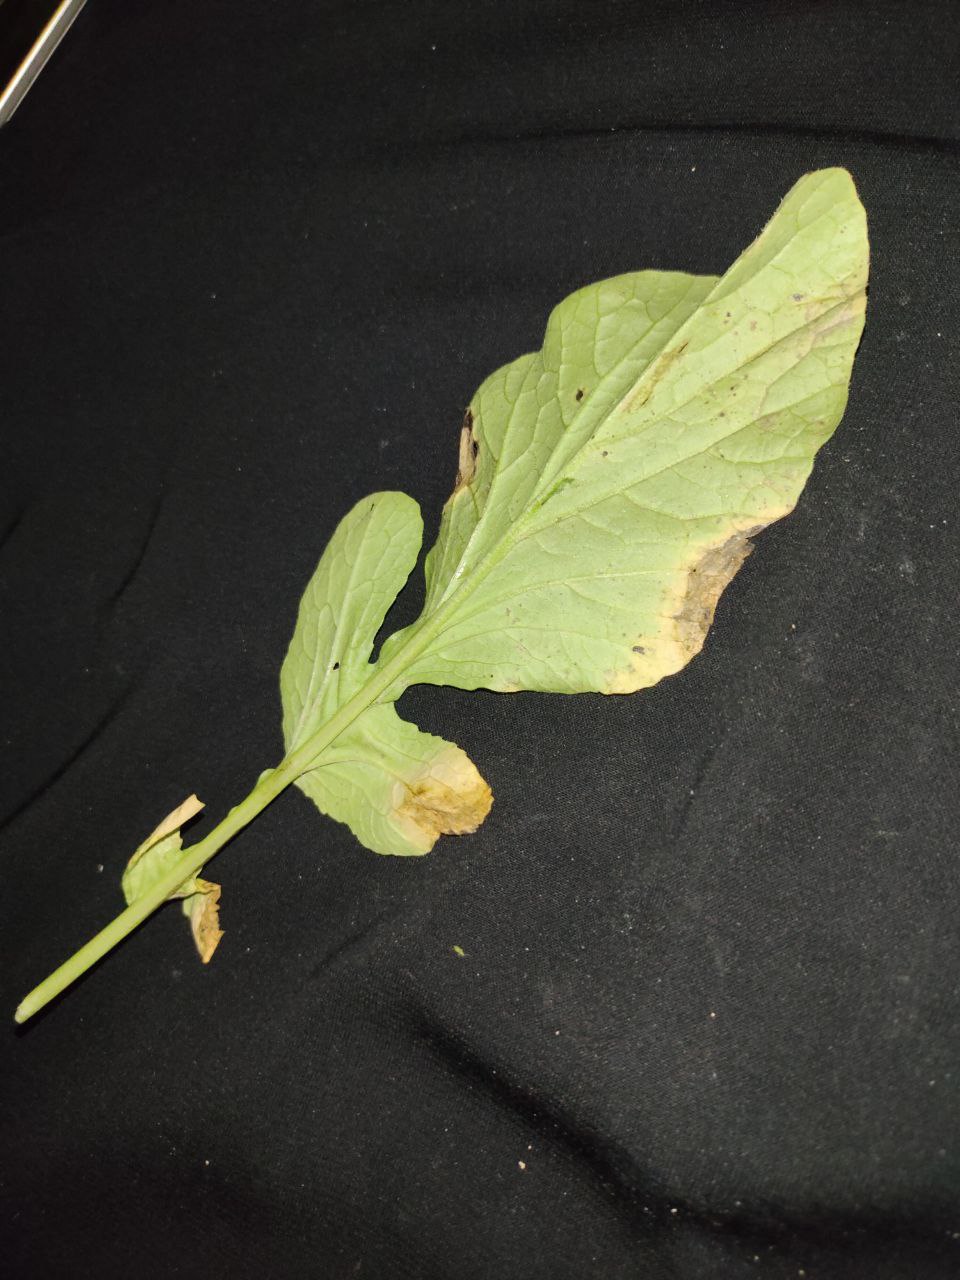
Label: Downey mildew